Answer in natural language. Which object is closer to Doorway, white flared lampshade, black twisted base or modern tv stand in black? Choose between the following options: modern tv stand in black, black twisted base or white flared lampshade
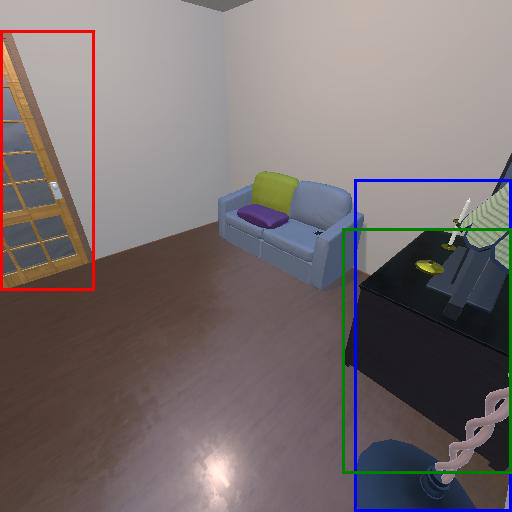
<answer>white flared lampshade, black twisted base</answer>